Ludmila Christeseva

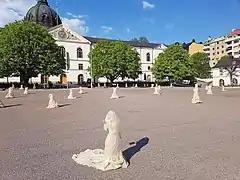
Exhibition «War´s Unwomanly Face» , Stockholm, Swedish Army Museum (2016)

Ludmila Christeseva (alias "L. Christeseva", Belarusian: Людміла Хрысцесева), is a Swedish visual artist with Belarusian roots. She was born in 1978 in Mogilev, Belarus and received a Master's of Arts degree from The Faculty of Artistic Design and Technology at the Vitebsk State Technological University in Belarus in 2001. Christeseva then moved to Sweden and joined the creative team of the Swedish fashion designer Lars Wallin.